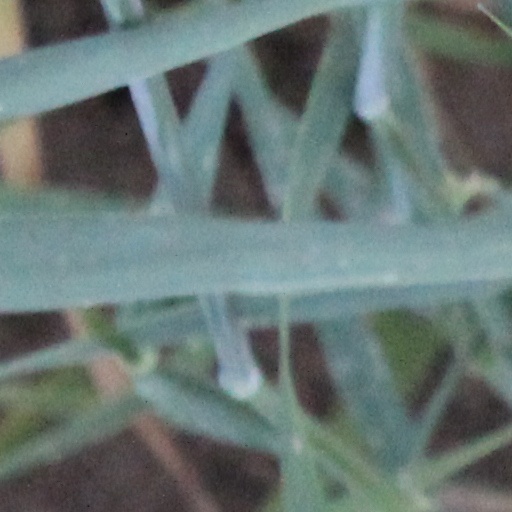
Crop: wheat